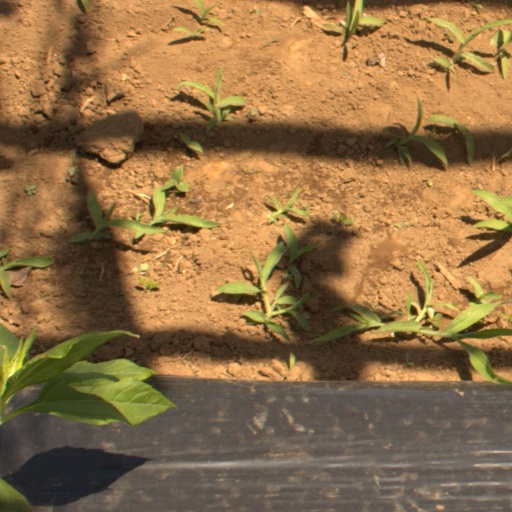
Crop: Jerusalem artichoke